Luis Arcos Bergnes, Cuba

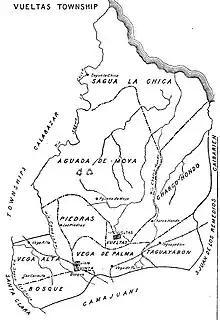

Carmita used to be a part of the barrio of Vega Alta, in the former municipality of Vueltas.